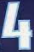
Number: 4